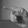
ASL letter: P